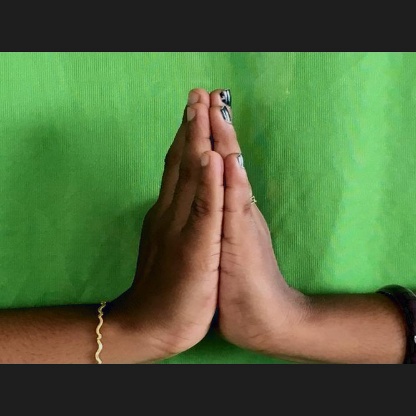
Mudra: Anjali